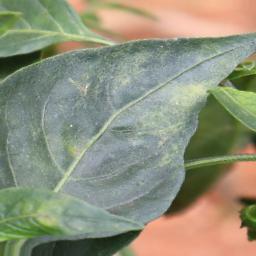
Label: healthy